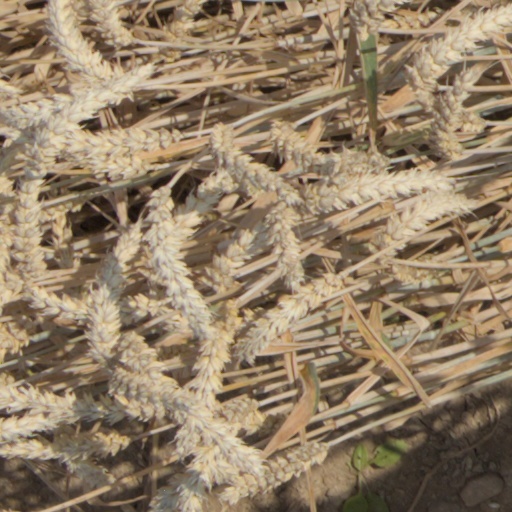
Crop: wheat